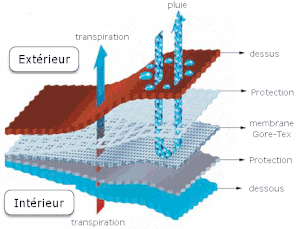
Traduction d'un schéma danois en GFDL par Wart Dark
Le Gore-Tex, ou goretex, est une marque de membrane imperméable à l'eau mais laissant passer la vapeur d'eau brevetée par la société W.L. Gore & Associates en 1970. Il est composé de polytétrafluoroéthylène étiré, aussi connu sous la marque Téflon.